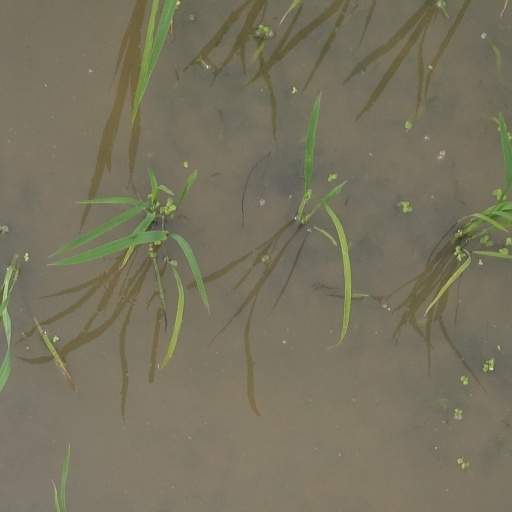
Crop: rice